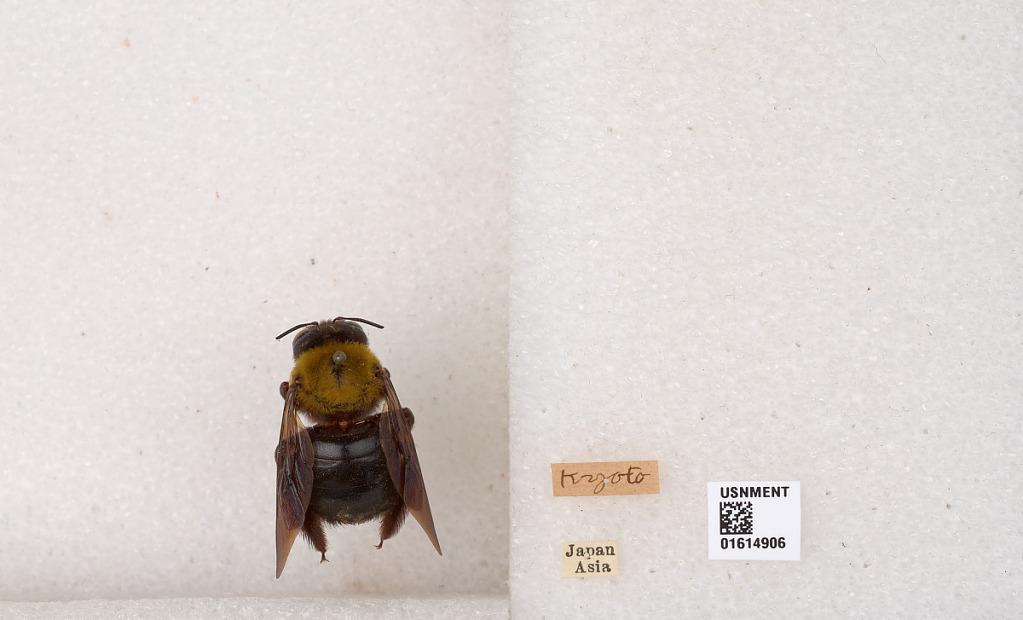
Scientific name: Xylocopa
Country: Japan
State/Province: Kyoto
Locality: Kyoto